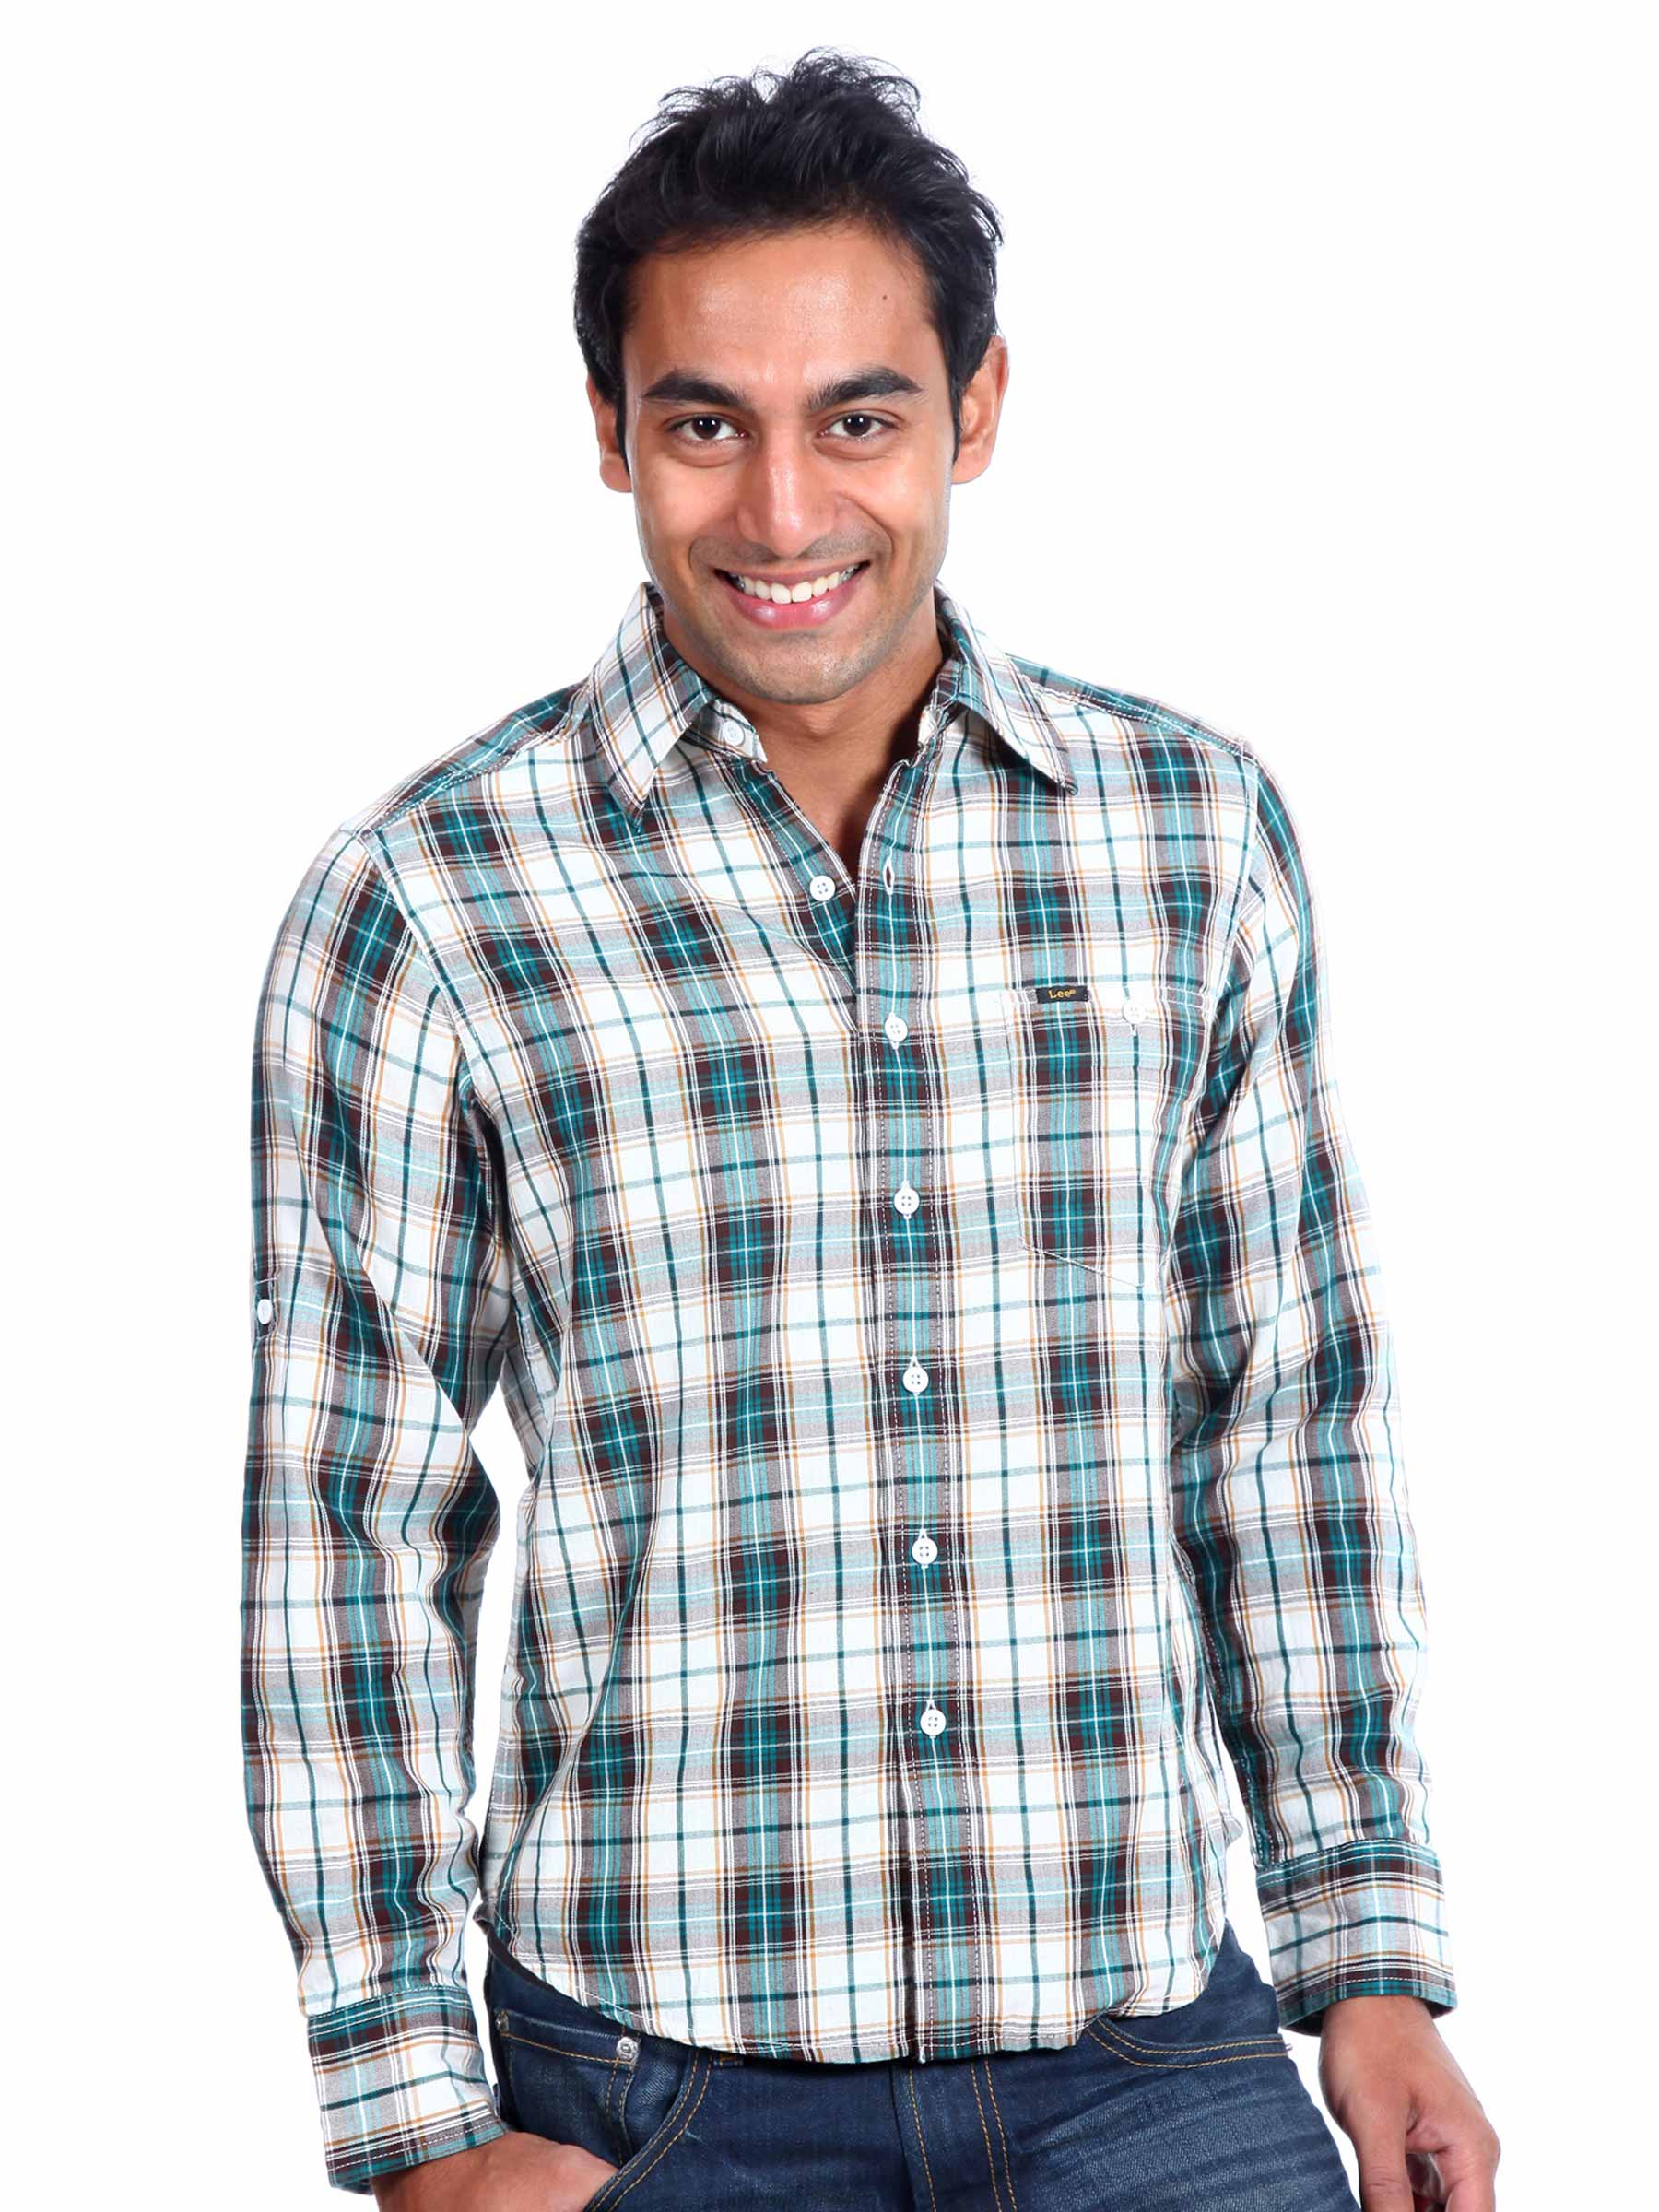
Lee Men Derrick Checks Shirt
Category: Apparel / Topwear / Shirts
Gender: Men
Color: White
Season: Winter 2010
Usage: Casual